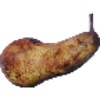
Label: Pear Abate 1